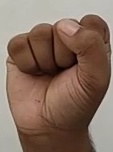
ASL sign: S